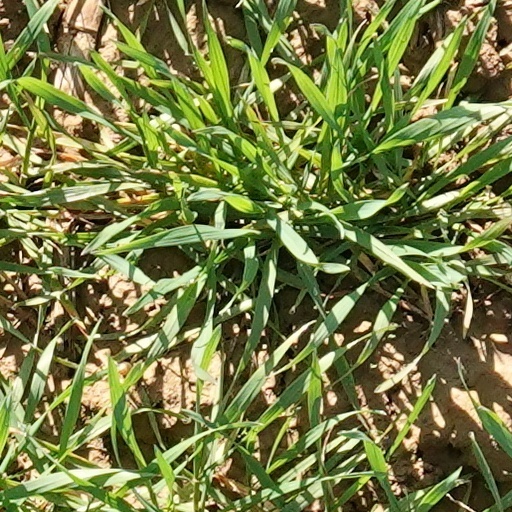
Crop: wheat